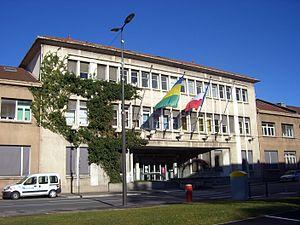
La Maison Communale de Saint-Martin-d'Hères.